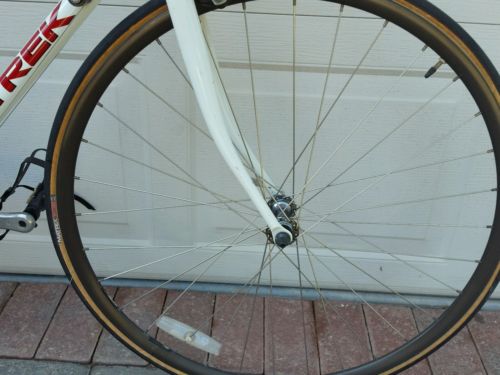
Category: bicycle